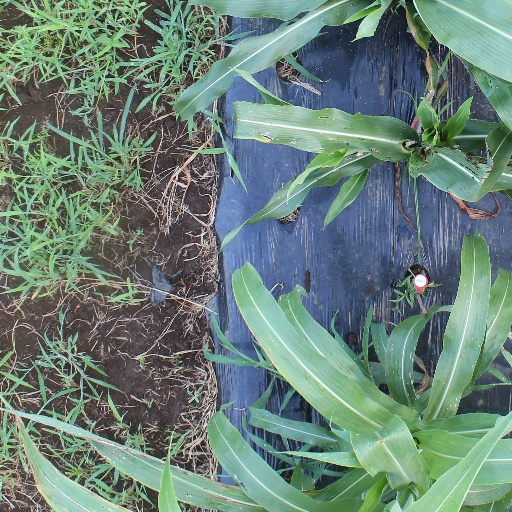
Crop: sorghum